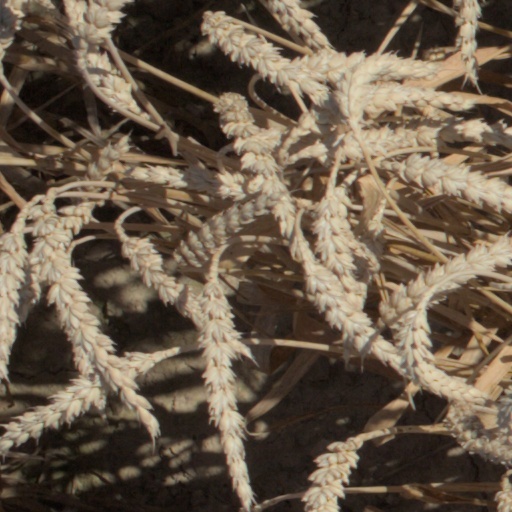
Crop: wheat